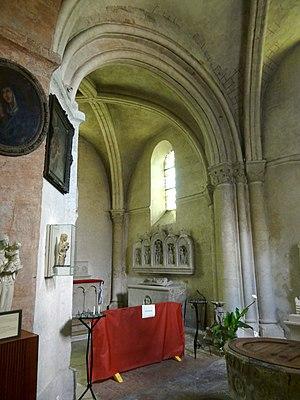
Intérieur de l'église - voir titre.
L'église Saint-Aubin est une église catholique paroissiale située à Limay, dans les Yvelines, en France. Elle remonte, dans ses parties les plus anciennes, aux années 1140. Ce sont la base du clocher et l'ancien chœur de style roman tardif, qui faisaient suite à une nef unique de la même époque démolie vers la fin du XVIIᵉ siècle. Le reste de l'église actuelle fut édifié à partir de 1230 environ au nord de l'église romane, dans le style gothique. Il s'agit d'un chœur-halle carré, au chevet plat, et d'une double nef, le tout voûté d'ogives et à un seul niveau d'élévation. Les deux premières travées de la double nef furent reconstruites après la guerre de Cent Ans, y compris le portail, dans le style flamboyant. La flèche en pierre du clocher datait de la même époque que le chœur gothique, mais a été entièrement rebâtie au début du XXᵉ siècle.